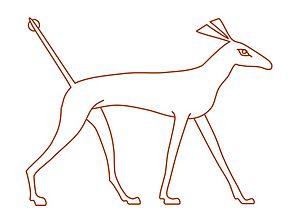
Seth est l'une des plus anciennes divinités égyptiennes. Sa représentation, au museau effilé et aux oreilles dressées mais tronquées, est une composition hybride née de l'imaginaire des Égyptiens des temps prédynastiques. Cette iconographie monstrueuse est peut-être inspirée de l'oryctérope, un termitivore, fouisseur des savanes africaines. Dans le mythe, Seth est le dieu de la confusion, du désordre et de la perturbation, ce que souligne l'écriture hiéroglyphique dans laquelle l'animal séthien sert de déterminatif pour des concepts négatifs.